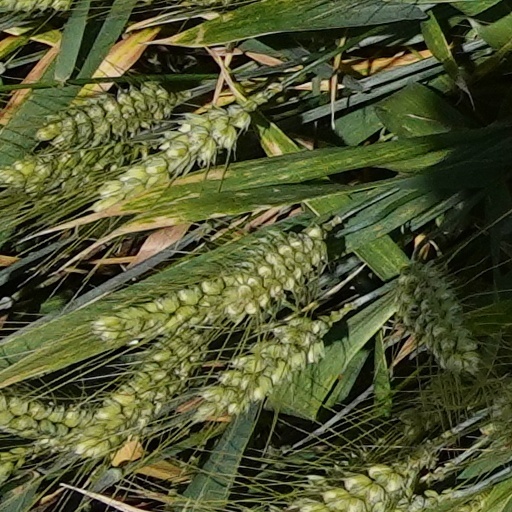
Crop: wheat